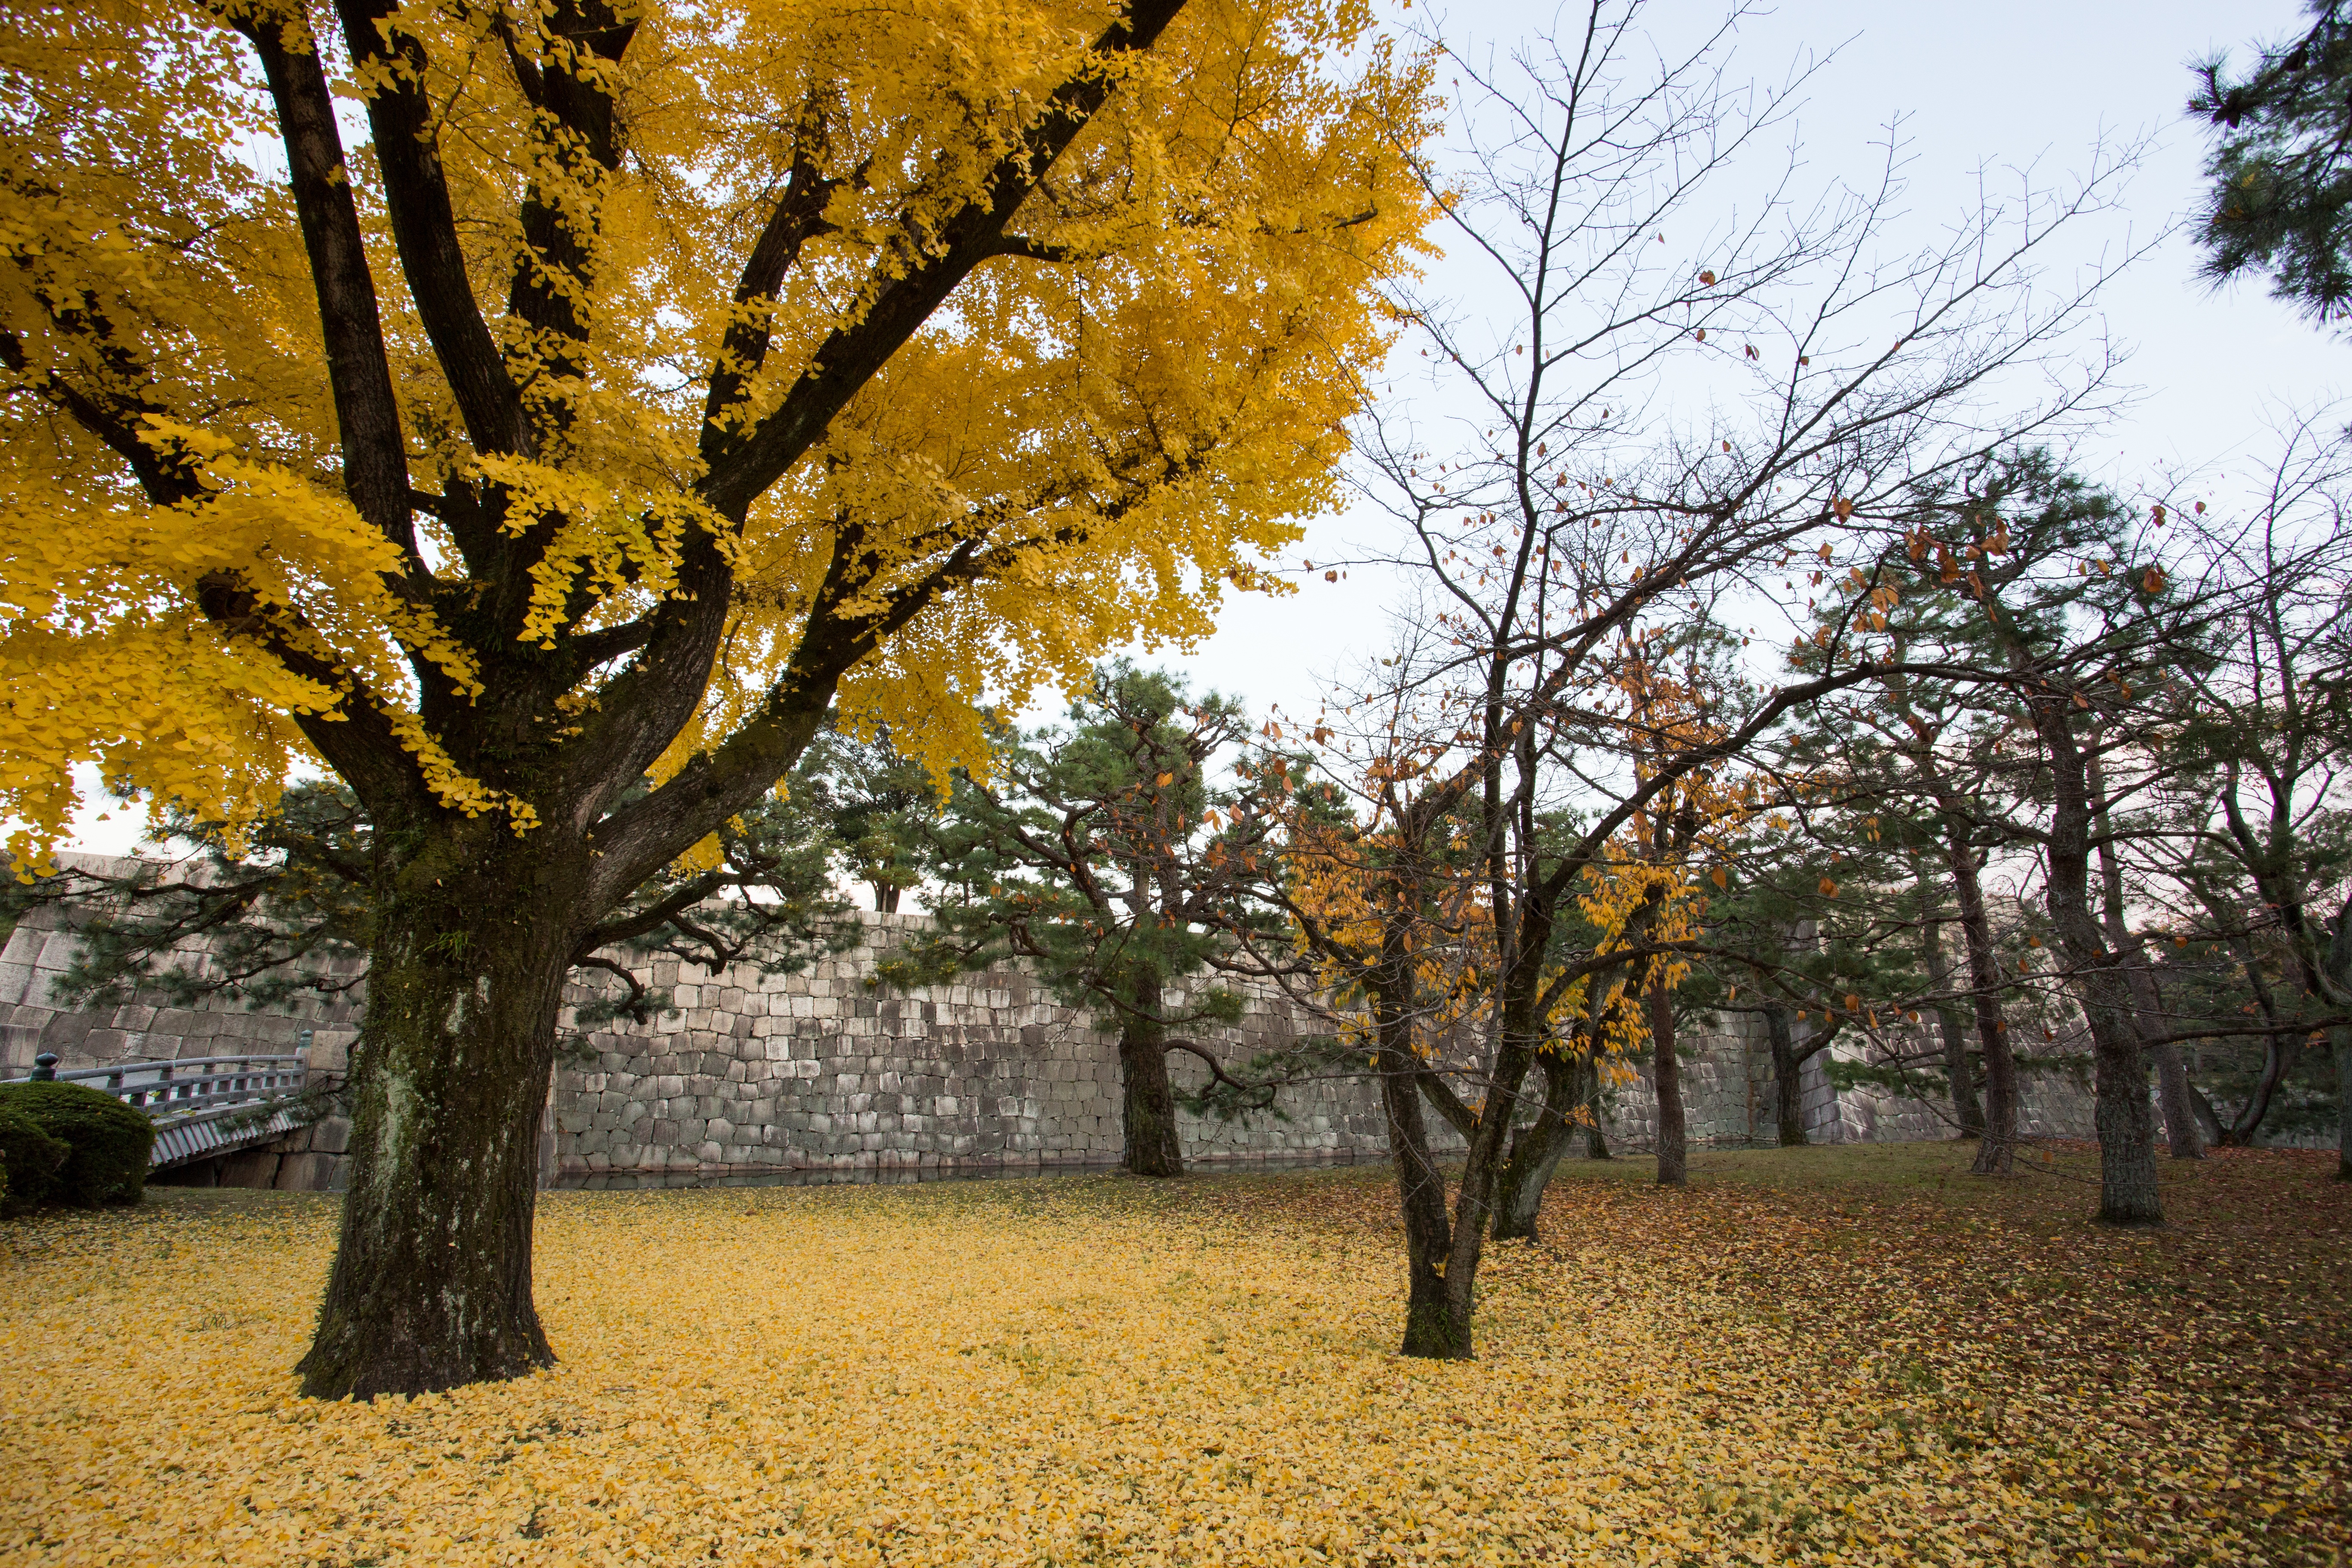
tree, branch, plant, sunlight, morning, leaf, flower, autumn, season, deciduous, grove, woodland, flowering plant, maidenhair tree, woody plant, land plant